Robert Worcester

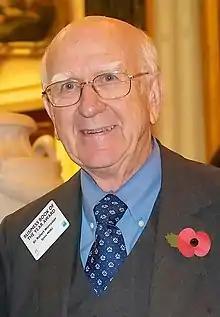
Sir Robert Worcester in November 2011

Sir Robert Milton Worcester, (born 21 December 1933) is an American-born British pollster who is the founder of MORI (Market & Opinion Research International Ltd.) and a member and contributor to many voluntary organisations. He is a well-known figure in British public opinion research and political circles and as a media commentator, especially about voting intentions in British and American elections.